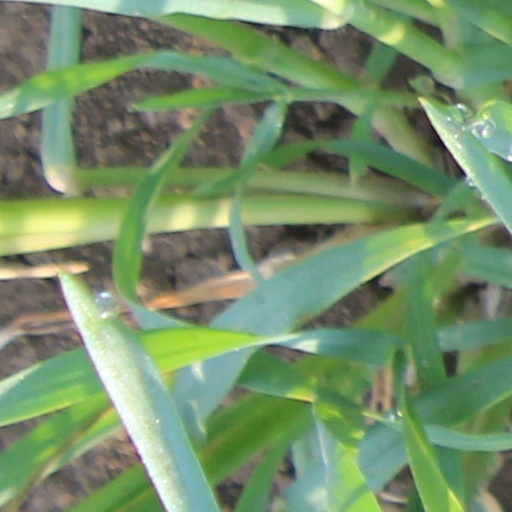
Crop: wheat